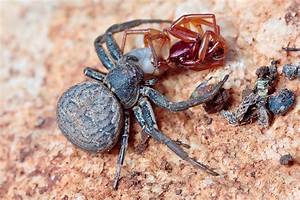
Label: ragno